Grevillea robusta

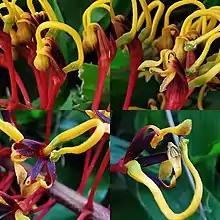
Stamen and pistil

Grevillea robusta, commonly known as the southern silky oak, silk oak or silky oak, silver oak or Australian silver oak, is a species of flowering plant in the family Proteaceae. Despite its common names, it is unrelated to true oaks, which belong to the family Fagaceae. "Grevillea robusta" is a tree, and is the largest species in its genus. It is a native of eastern coastal Australia, growing in riverine, subtropical and dry rainforest environments.